Francis Hopkinson Smith

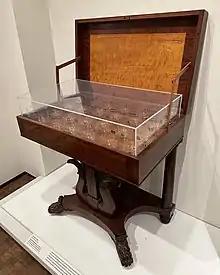
A Grand Harmonicon, a musical instrument invented by Smith, consisting of musical glasses in a wooden stand.

Francis Hopkinson Smith was born in Baltimore, Maryland, on October 23, 1838. He was a descendant of Francis Hopkinson, one of the signers of the Declaration of Independence.